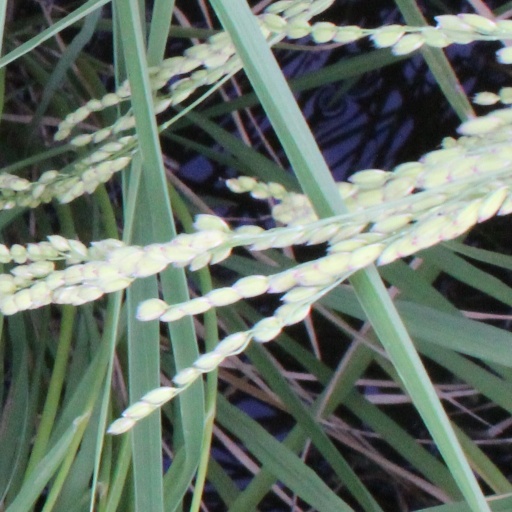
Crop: rice